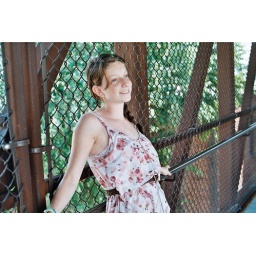
on the bridge above the train tracks!